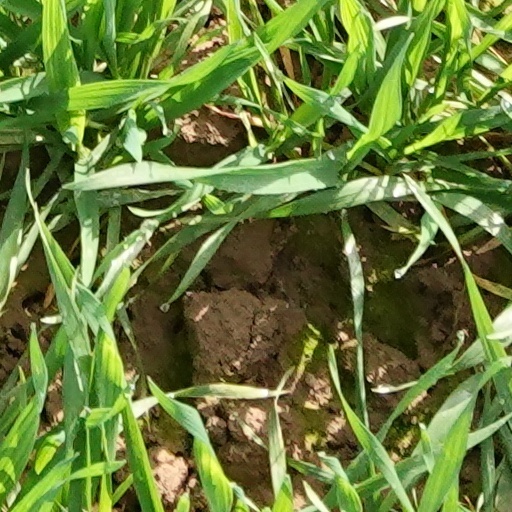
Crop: wheat